Subprime crisis background information

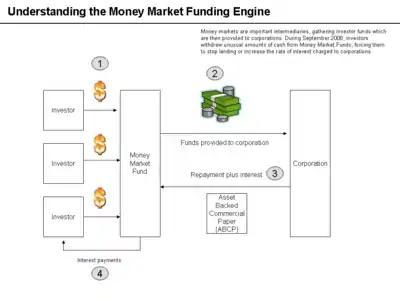
How Money Markets Fund Corporations

Average investors and corporations face a variety of risks due to the inability of mortgage holders to pay. These vary by legal entity. Some general exposures by entity type include: